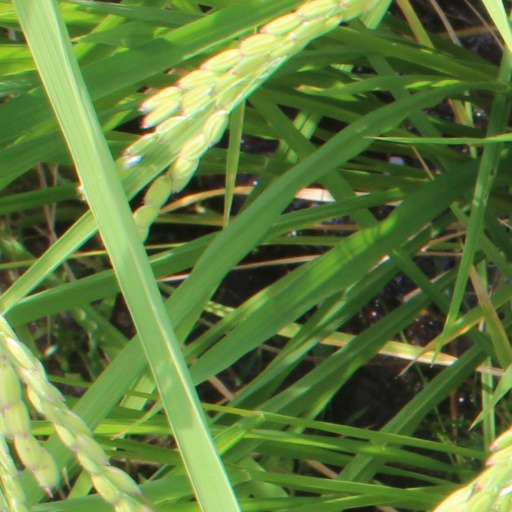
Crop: rice